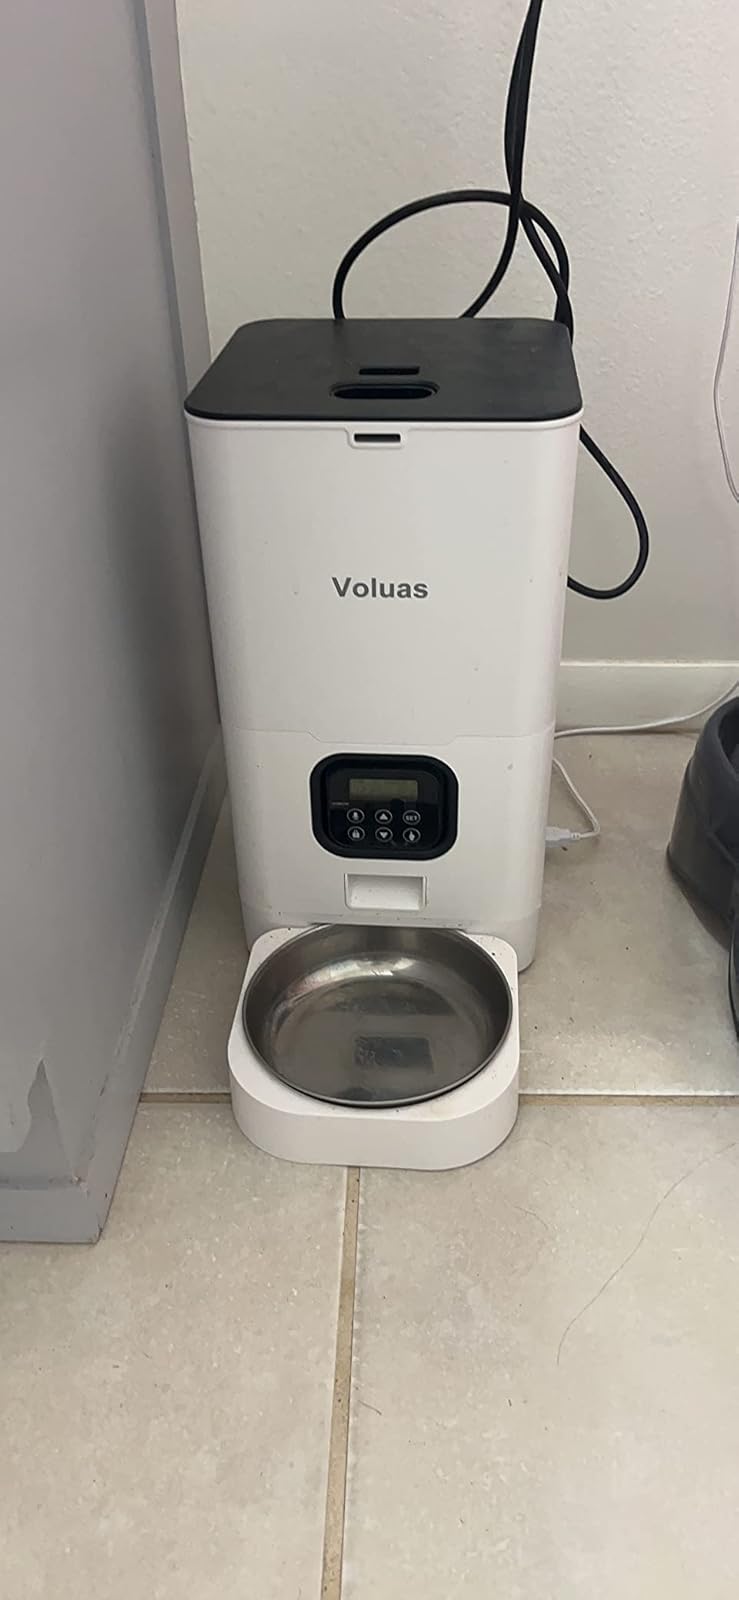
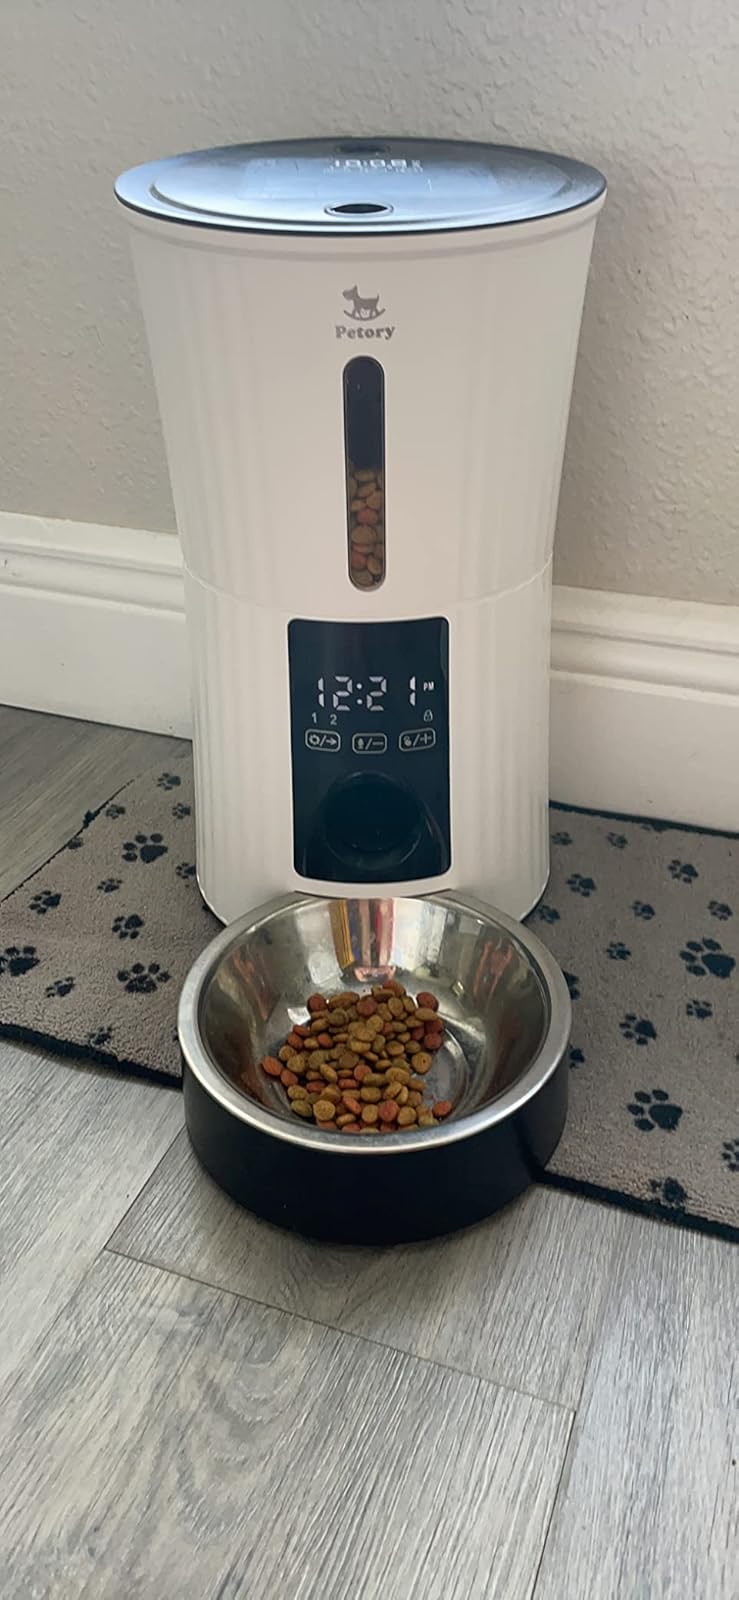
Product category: items_feeder
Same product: no